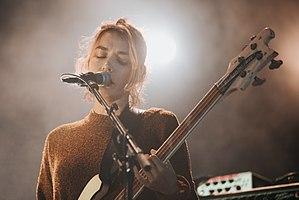
Jennifer Lee Lindberg, dite Jenny, née le 30 juillet 1981 est une auteure-compositrice-interprète et musicienne américaine.